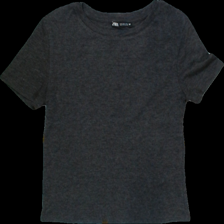
View: front
Type: T-shirt
Category: Ladies
Brand: Not Applicable
Colors: Grey
Material: 58% Cott42% Poly
Pattern: Plain
Cut: C-collar
Size: S
Season: All
Trend: No trend
Stains: No
Price range: <50
Recommended usage: Reuse